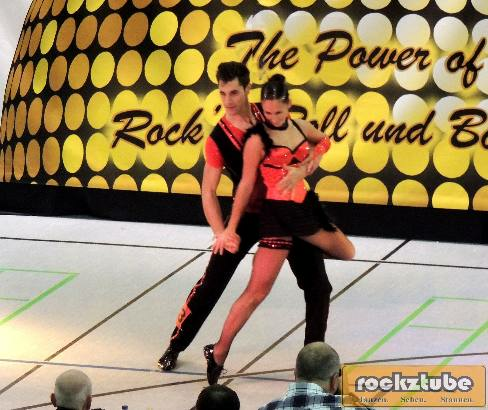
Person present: Yes